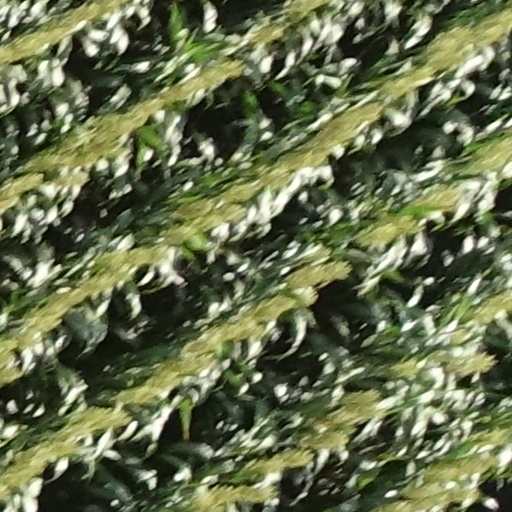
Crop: sorghum